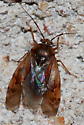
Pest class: lygus_bug